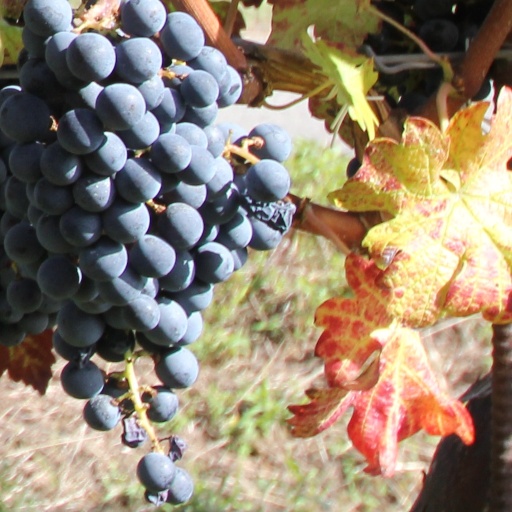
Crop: grape